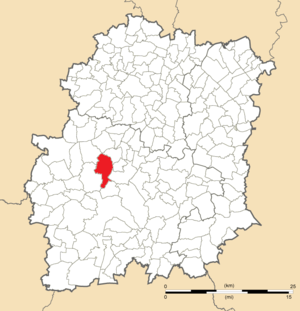
Carte de position de Villeconin en Essonne (91)
Villeconin est une commune française située à quarante-deux kilomètres au sud-ouest de Paris dans le département de l'Essonne en région Île-de-France.